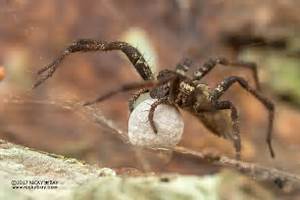
Label: spider